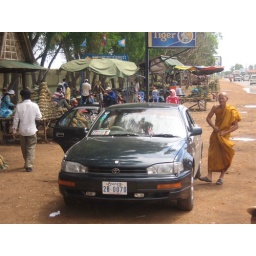
spot the British flag in car window